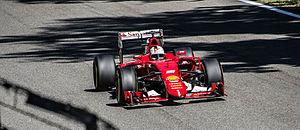
Sebastian Vettel, né le 3 juillet 1987 à Heppenheim en Allemagne est un pilote automobile allemand, vainqueur quatre fois consécutivement du championnat du monde de Formule 1, en 2010, 2011, 2012 et 2013 comme seuls avant lui l'avaient été Juan Manuel Fangio et Michael Schumacher.
Le championnat du monde de Formule 1 2015, 66ᵉ édition du championnat du monde de Formule 1 comporte dix-neuf Grands Prix. Il débute le 15 mars 2015 à Melbourne en Australie et s'achève le 29 novembre 2015 à Abou Dabi aux Émirats arabes unis.
Le Grand Prix automobile d'Italie 2015, disputé le 6 septembre 2015 sur le circuit de Monza, est la 928ᵉ épreuve du championnat du monde de Formule 1 courue depuis 1950 où le circuit, situé dans le Parco Reale de Monza, faisait partie des sept pistes utilisées pour cette édition inaugurale. Il s'agit de la soixante-sixième édition du Grand Prix d'Italie comptant pour le championnat du monde de Formule 1, la soixante-cinquième se tenant à Monza, et de la douzième manche du championnat 2015.